Burgo Bridge

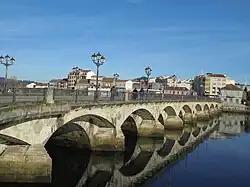
Burgo bridge

The Burgo Bridge "(Puente del Burgo)" is a medieval bridge, built over an older bridge of Roman origin, which crosses the Lérez River in the city of Pontevedra, Spain. It is on the route of the Portuguese Way to the north of the historic centre of Pontevedra and to the south of the Burgo neighbourhood. Between the arches above the pillars are carved the famous stone pilgrim's shells.